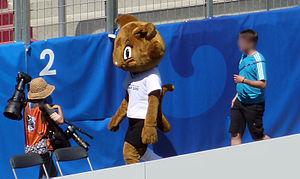
La Coupe du monde féminine de football 2011 est la sixième édition de la Coupe du monde féminine de football dont la phase finale se déroule du 26 juin au 17 juillet 2011 en Allemagne. Le continent européen accueille le tournoi pour le deuxième fois. Le pays organisateur a été choisi en octobre 2007 par la Fédération internationale de football association.